New Georgian University

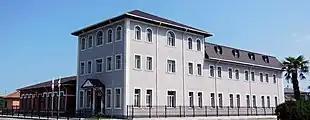
New Georgian University Campus in Poti

The Archive of Caucasian Philosophy and Theology coordinates the academic research process at the university. Director of the Archive is professor Tengiz Iremadze. Archive aims to provide the thorough study of the rich theoretical heritage of Caucasus region; it promotes and popularizes Georgian philosophical and theological traditions in contemporary global world, develops new academic and research tools in Christian philosophy and theology, supports young researchers in philosophy and theology. Since 2015 the Archive has published more than 60 books. The main research areas of the Archive are: Christian philosophy, Christian theology, history of Georgian philosophy, intercultural philosophy, political theology, philosophical anthropology, neurophilosophy and bioethics.